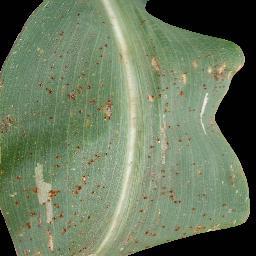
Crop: corn
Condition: (maize)_common_rust